Colorado Territory (film)

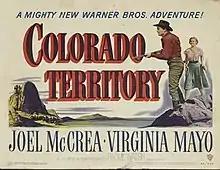
Theatrical release poster

film noir directed by Raoul Walsh and starring Joel McCrea, Virginia Mayo, and Dorothy Malone. Written by Edmund H. North and John Twist, and based on the novel "High Sierra" by W.R. Burnett, the film is about an outlaw who is sprung from jail to help pull one last railroad job.